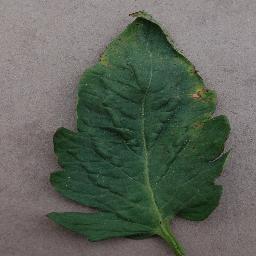
Label: Tomato___Bacterial_spot